Tommy Robredo

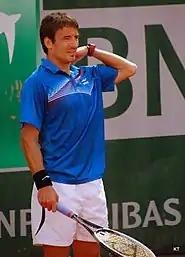
Tommy Robredo at the French Open

Robredo bounced back by winning his first title in two years in Casablanca, beating Kevin Anderson in the final. At the Barcelona Open BancSabadell, he defeated world no. 6 Tomáš Berdych in the third round, his first win over a top-10 player in three years. However, he lost in the quarterfinals to Milos Raonic. He followed it up with another quarterfinal at the Portugal Open, losing to Andreas Seppi. Robredo was able to earn a win at the Mutua Madrid Open, before falling to Tommy Haas.